Isaac Becerra

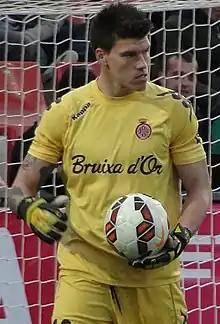
Becerra with Girona in 2015

Isaac Becerra Alguacil (born 18 June 1988) is a Spanish former professional footballer who played as a goalkeeper.